North American Soccer League

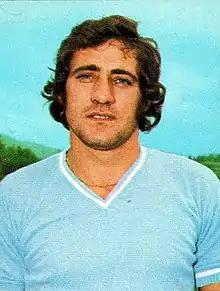
Italian forward Giorgio Chinaglia was the NASL's all-time scorer (193).

San Diego Sockers President Jack Daley later described NASL's boom years of the late 1970s: "It became fashionable to chase the Cosmos. Everyone had to have a Pelé. Coaches went around the world on talent searches, forcing the prices up."